Richmond Bluebirds

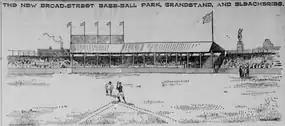
An illustration of Broad Street Park published in "The Richmond Dispatch", 1897

In the seasons between 1895 and 1899, Richmond tams were noted to have also played some minor league home games at Mayo Island Park. Overall, Richmond minor league teams played at the ballpark between 1894 and 1932. The ballpark was located on Mayo Island, which lies within the James River on the east side of the Mayo Bridge, also called the 14th Street Bridge.